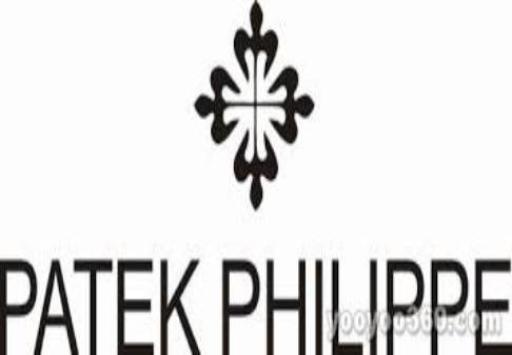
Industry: Clothes